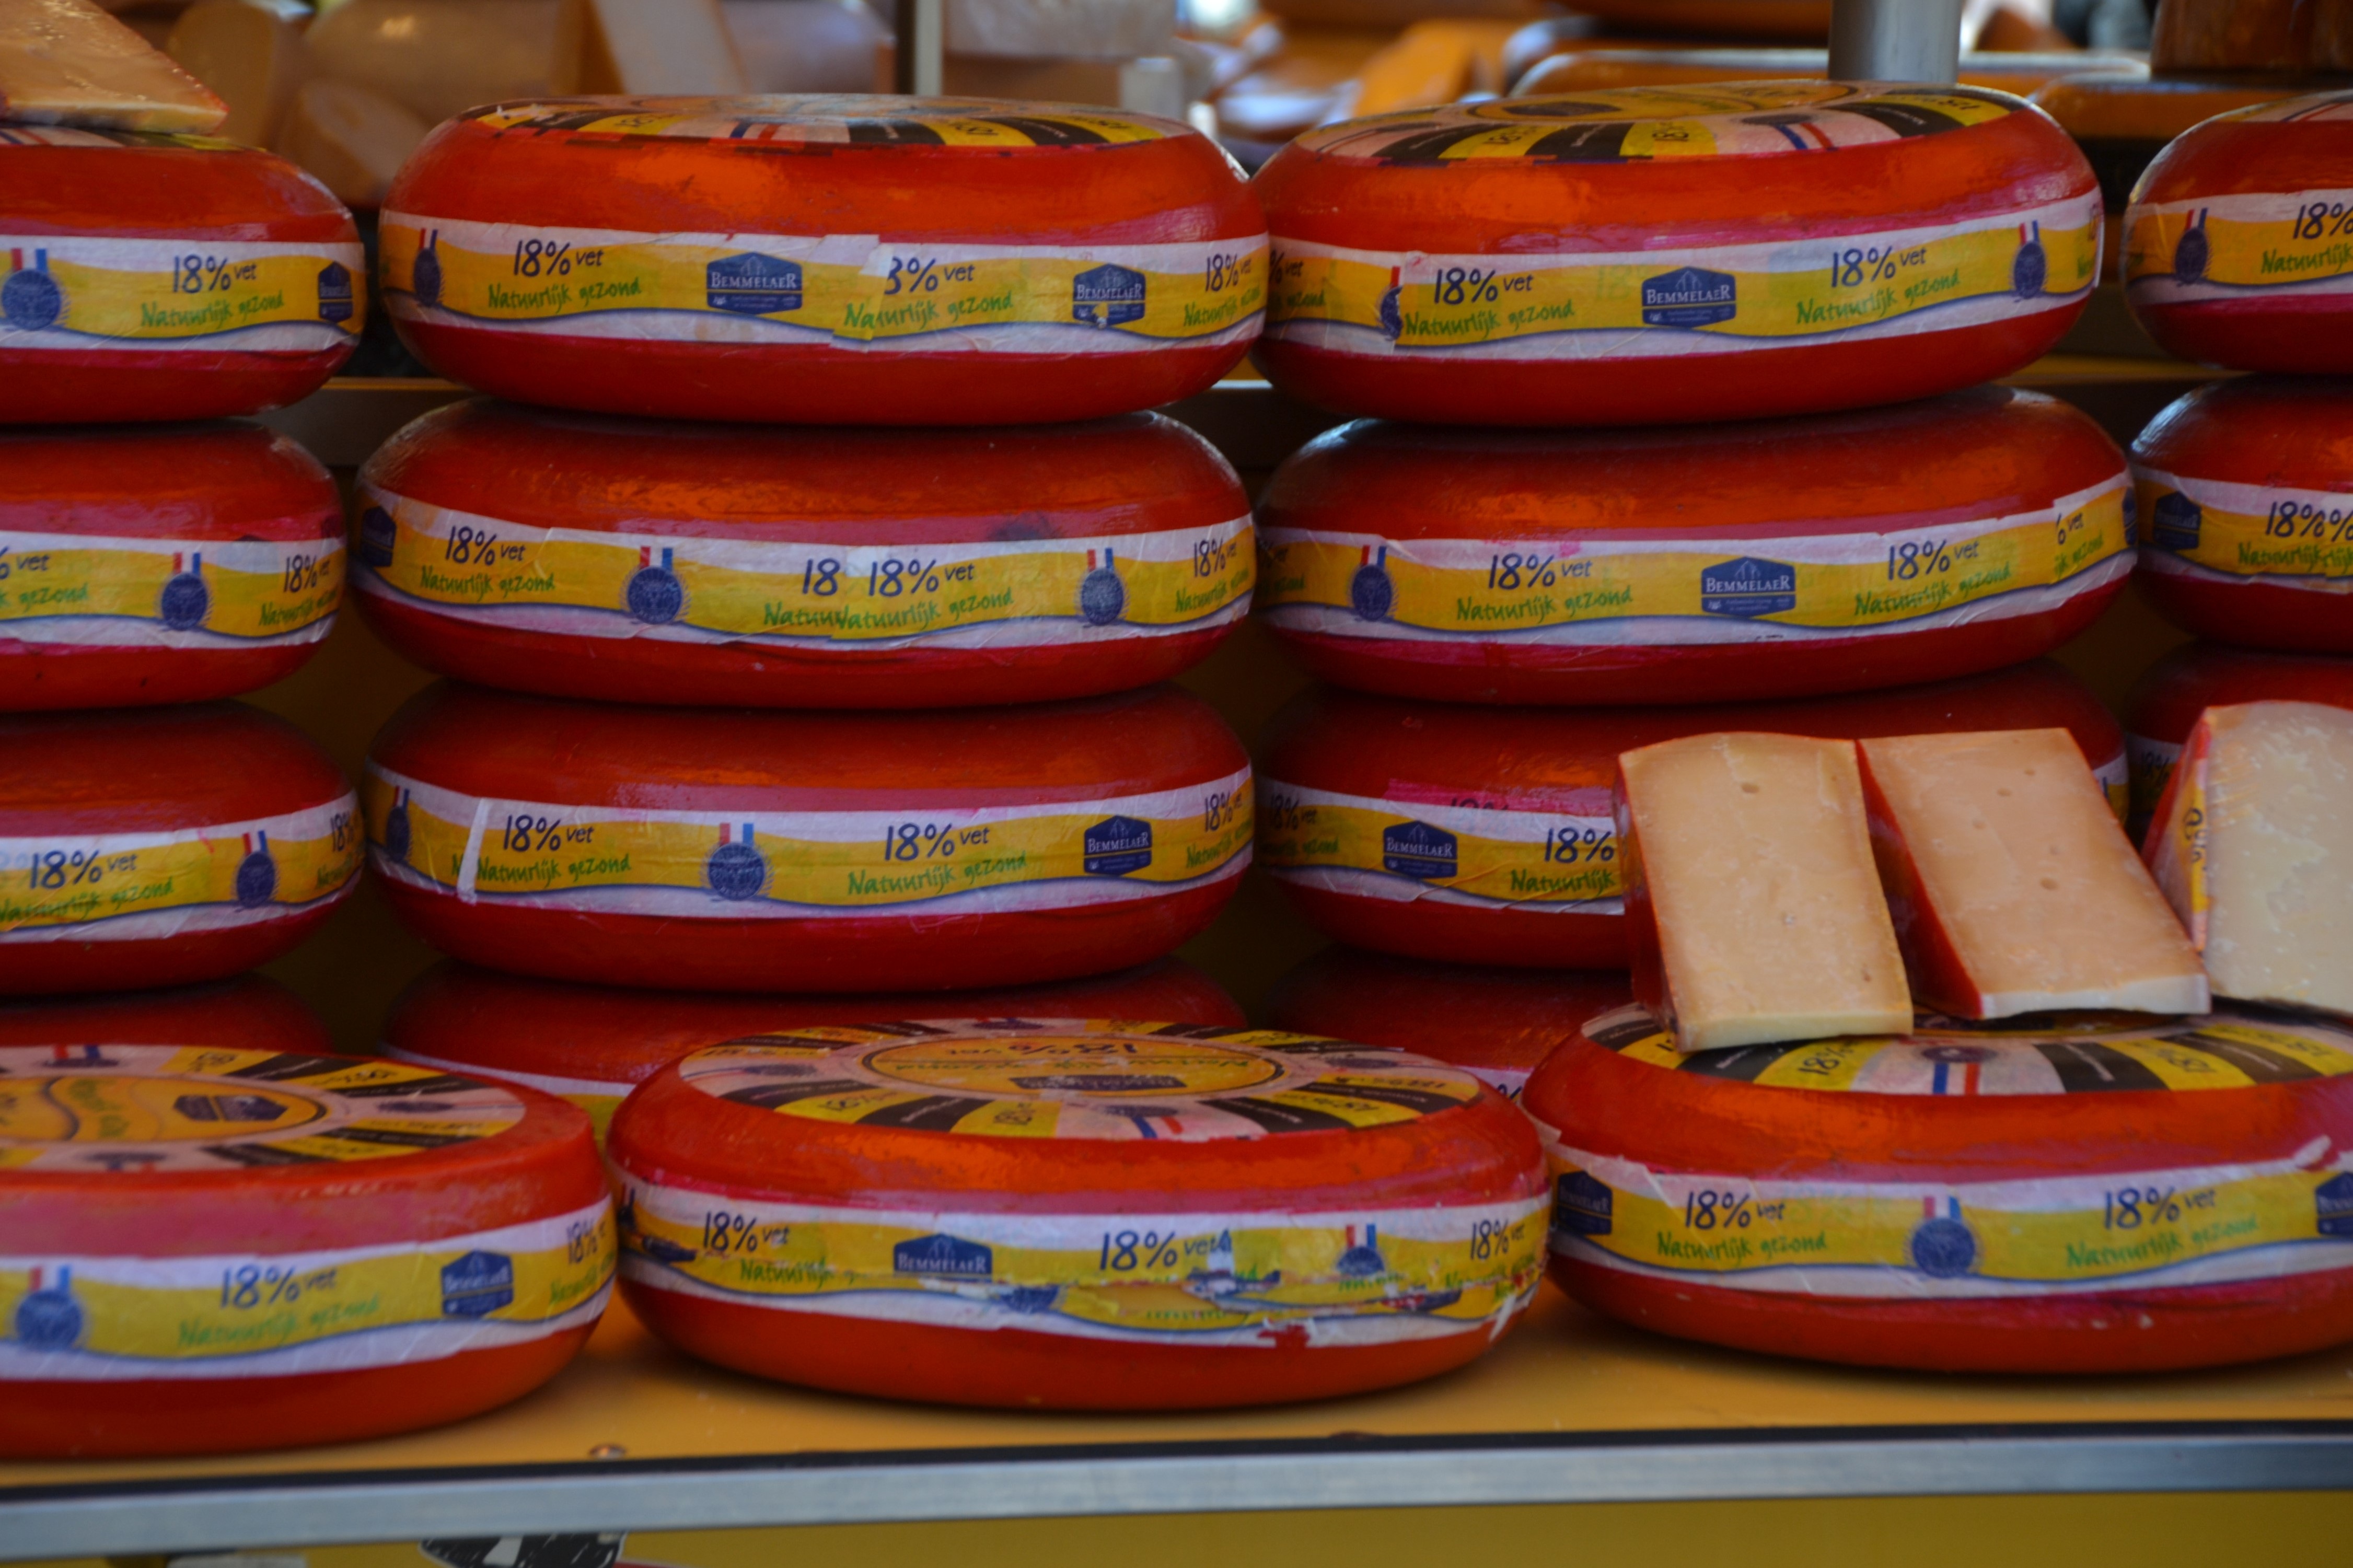
food, produce, color, eat, delicious, cheese, holland, canning